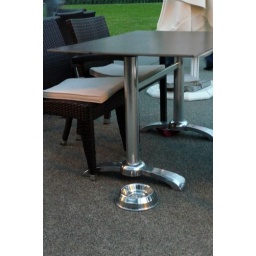
In lots of outdoor cafes in Germany, they leave out a bowl of water and snacks for doggies.